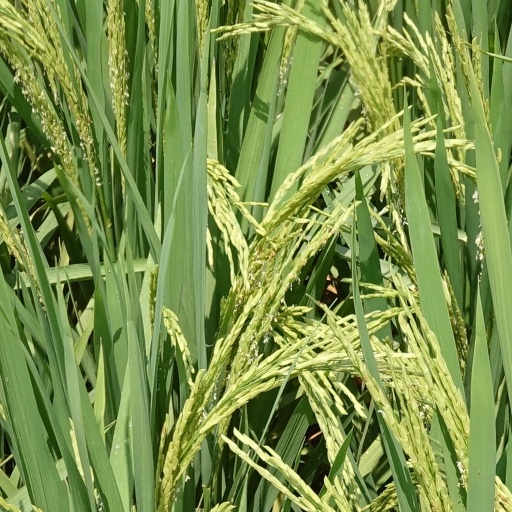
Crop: rice